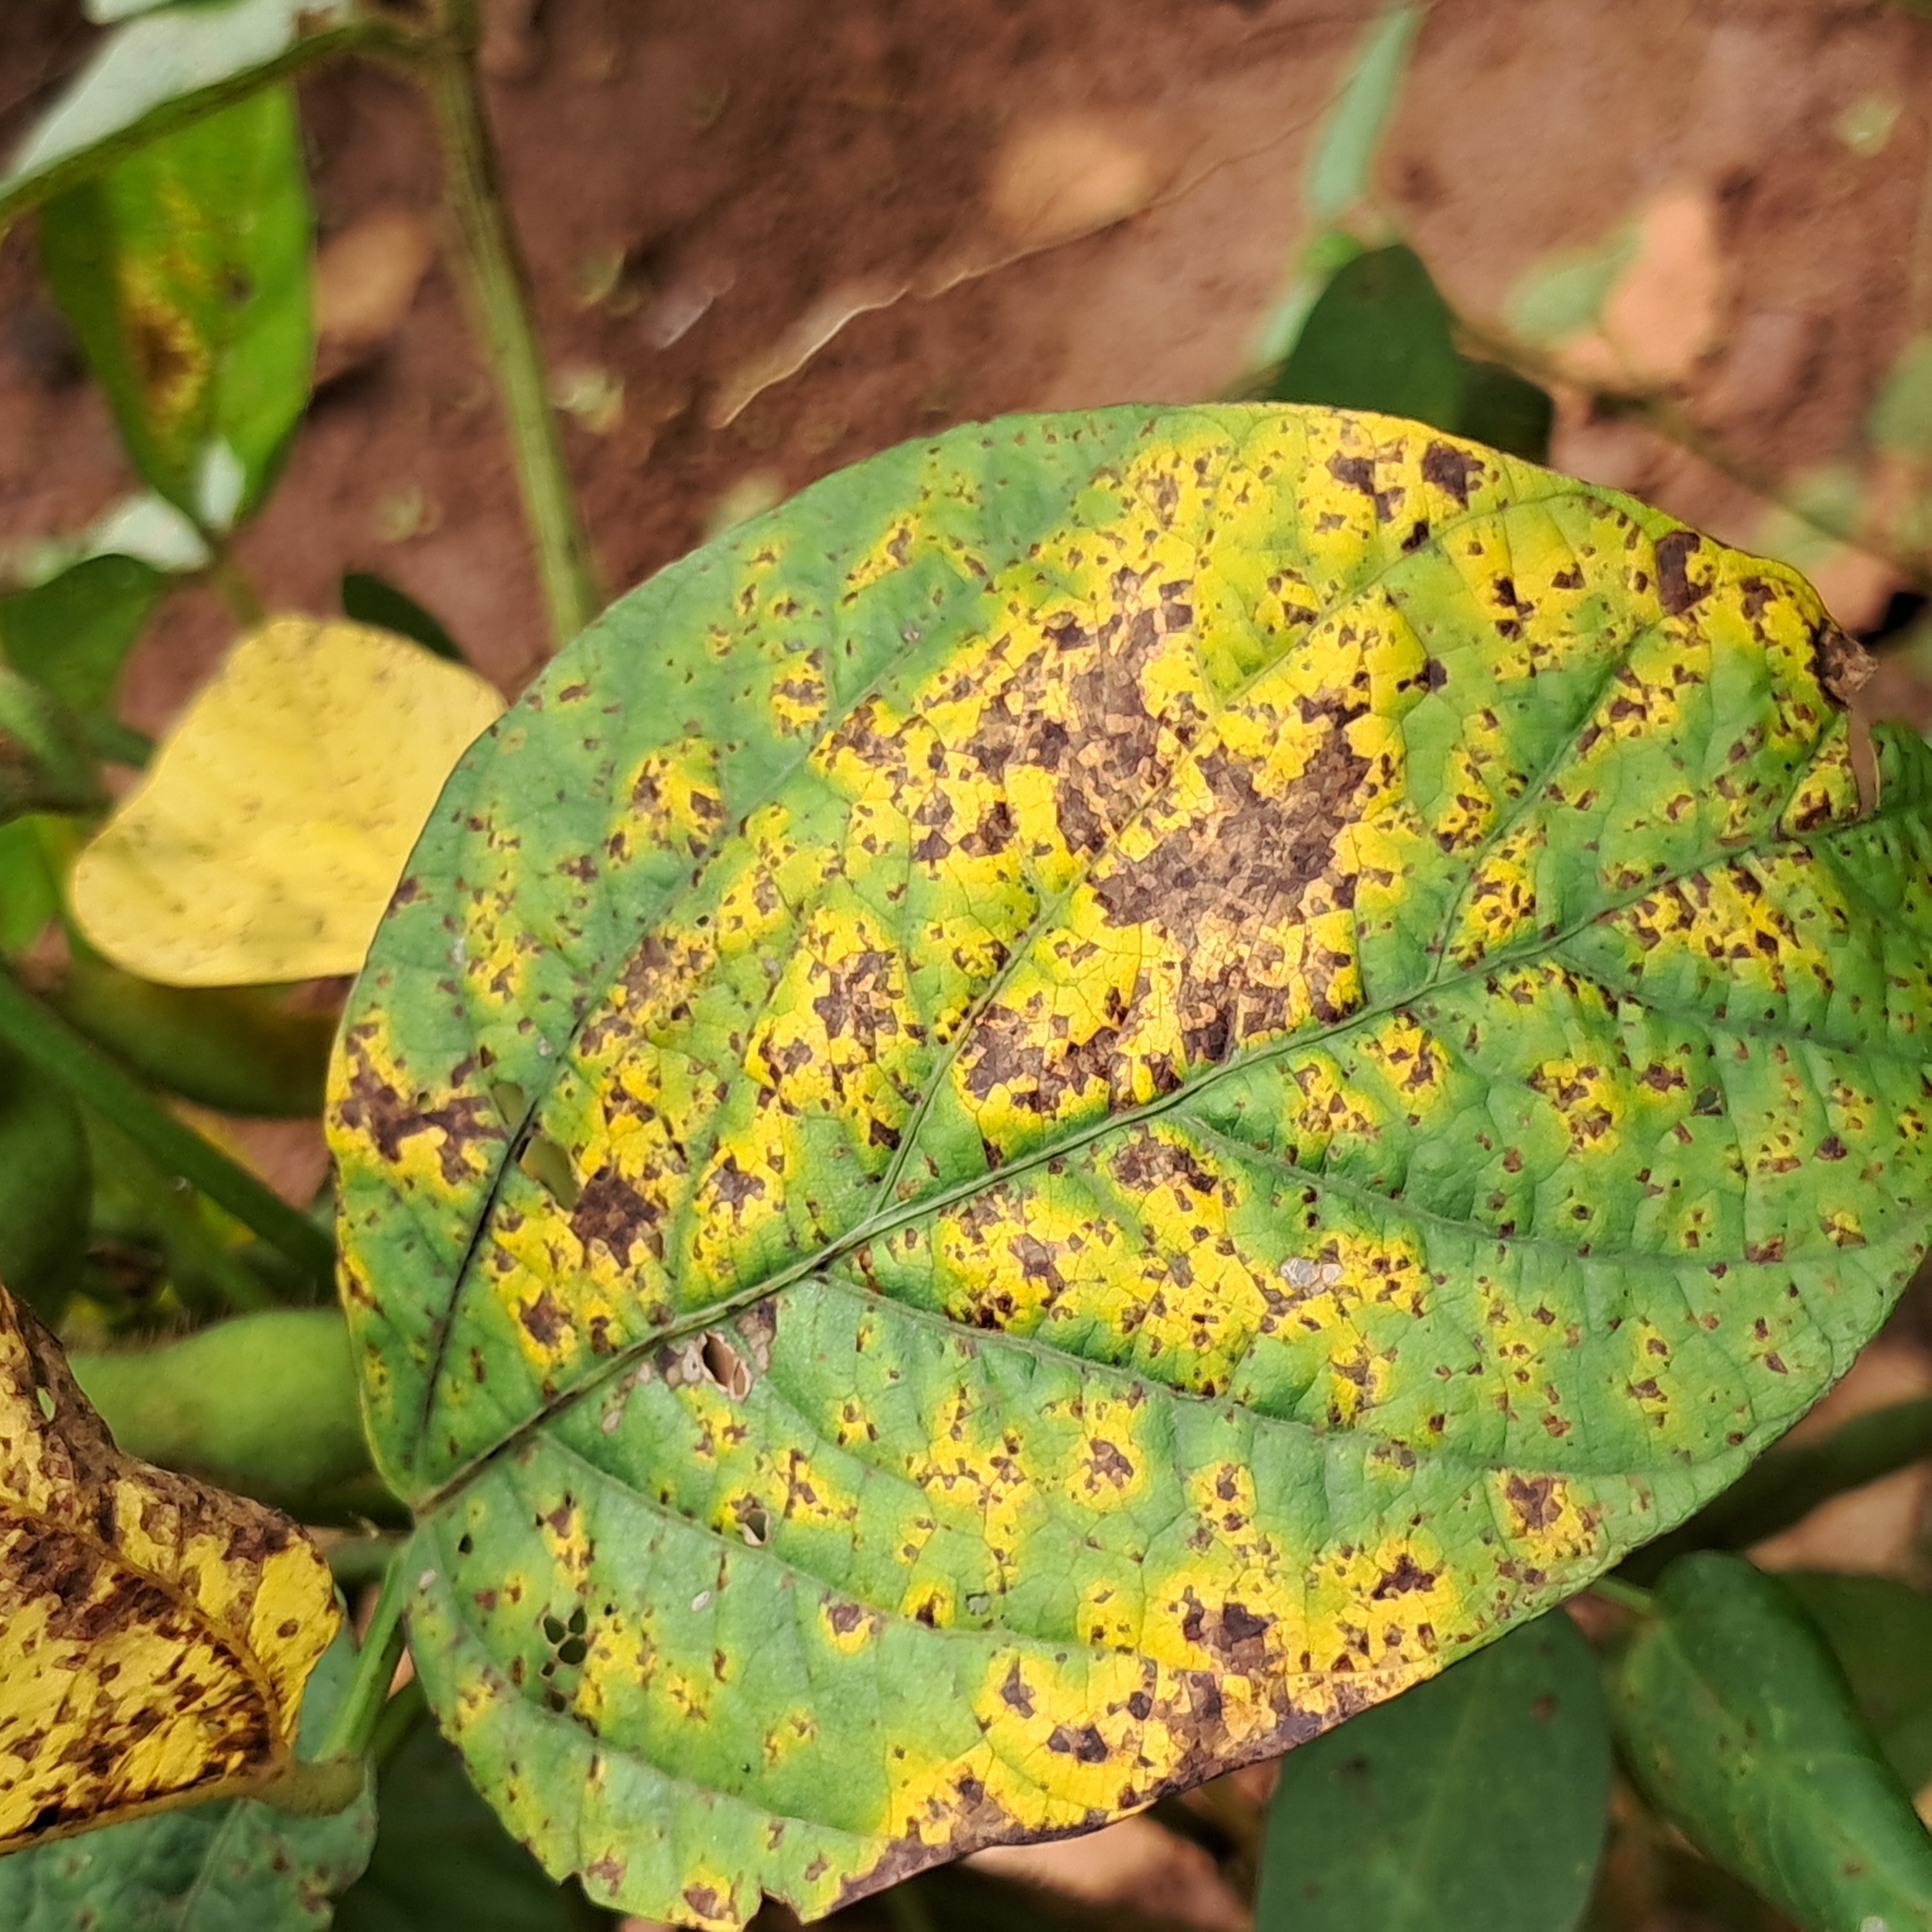
Label: Rust